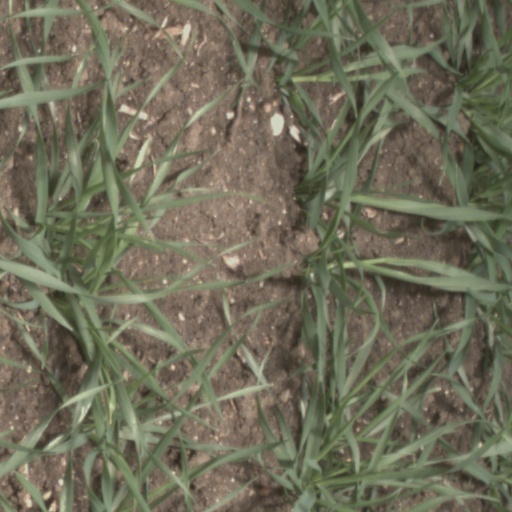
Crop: wheat